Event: Nepal Earthquake
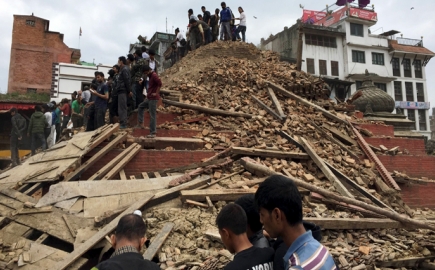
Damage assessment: damage